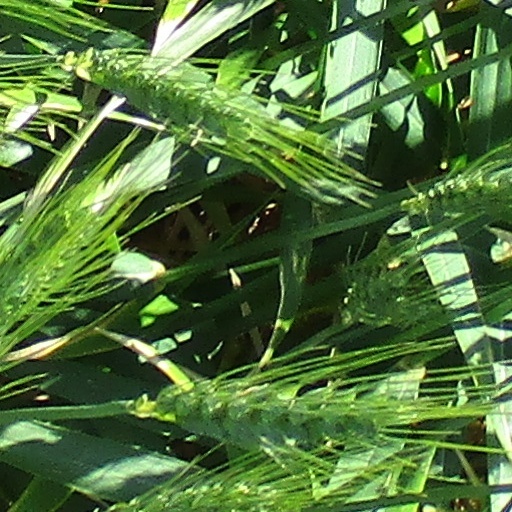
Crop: wheat